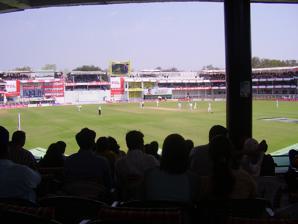
Building: Vidarbha Cricket Association Ground
Country: India
Year built: 1929
Cricket stadium Not to be confused with Vidarbha Cricket Association Stadium . Vidarbha Cricket Association Ground VCA Ground VCA Ground, Civil Lines, Nagpur Ground information Location Nagpur Establishment 1929 (First match recorded) Capacity 40,000 Owner Vidarbha Cricket Association Operator Vidarbha Cricket Association End names Jaika End Church End International information First Test 3 October 1965: India v New Zealand Last Test 1 March 2006: India v England First ODI 23 January 1985: India v England Last ODI 14 October 2007: India v Australia Only WODI 18 December 1997: Australia v England As of 9 December 2019 Source: Cricinfo The Vidarbha Cricket Association Ground is a cricket ground located in the city of Nagpur . The ground is known as the VCA Ground and belongs to the Central Zone . The first match was played here in October 1969. As of 19 August 2017, it has hosted nine Tests and 14 ODIs. It has been replaced by a new stadium called Vidarbha Cricket Association Stadium as an international cricket stadium. It continues to be used by the Vidarbha and Uttar Pradesh cricket teams . Sunil Gavaskar scored his only one day century here against New Zealand in the 1987 Reliance World Cup . In 1995, during the 5th ODI between India and New Zealand, a wall in the East Stand collapsed, killing 9 people and injuring 70 others. History The tenth Test venue in the country, the Vidarbha Cricket Association -managed ground, probably the only international venue where you can walk straight into the ground from the road, has always made headlines for various reasons. Chetan Sharma takes the first Cricket World Cup hat-trick in history, with the wickets of Ken Rutherford , Ian Smith and Ewen Chatfield in Nagpur .  All three were bowled. Sunil Gavaskar got his only one-day, and World Cup, century here when India won by a huge margin against New Zealand in their final league encounter of the 1987 Reliance World Cup . This is the second best ground for Sachin Tendulkar when it comes to centuries. Sachin Tendulkar has three here after four in Chepauk . The pitch was just like any other docile pitch, until the BCCI -appointed pitch committee recommended the re-laying of the wicket in 1999. It took a while for the wicket to assume the true shape that it was designed to. The unique thing about this wicket is the 30-inch deep double-brick layer (normally there is a 15-inch brick layer) which facilitates extra pace and bounce. This was a factor when Australia conquered the 'final frontier' as they beat India handsomely in the third Test to win the Border–Gavaskar Trophy . The local critics were up-in-arms at how the curator ignored the home team's cause and prepared a fast wicket that helped the opposition fast bowlers. But the curator insisted that he had simply followed the instructions of the pitch panel. Today Nagpur is one of the only grounds to assist genuine fast bowlers in pace and movement and several first-class games in the 2004/05 season ended within three days as the medium-pacers reaped rich rewards. Records Test Batting Highest team total: 609/6 dec, by India against Zimbabwe in 2000/01, then 570/7 and 546/9, all by India. Lowest team total: 109, by India against New Zealand in 1969/70. Highest individual score: 232*, by Andy Flower against India in 2000/01. Most runs scored by Sachin Tendulkar (659 runs), Rahul Dravid (423 runs) and Andy Flower (298 runs). Bowling Best bowling in an innings: 7/51, by Maninder Singh against Sri Lanka in 1986/87. Leading wicket takers Anil Kumble (20 wickets), Zaheer Khan (12 wickets) and Maninder Singh (10 wickets). One Day International Batting Highest team total: 350, by India against Sri Lanka in 2005/06, New Zealand 348/3 and India 338/3. Lowest team total: 154, by Zimbabwe against Australia in 1995/96. Highest individual score: 149, by Shivnarine Chanderpaul against India in 2006/07. Most runs scored by Sourav Ganguly (398 runs), Rahul Dravid (392 runs) and Sachin Tendulkar (390 runs). Bowling Best bowling in an innings: 6/29, by Patrick Patterson against India in 1987/88. Leading wicket takers were Ravi Shastri (8 wickets), Patrick Patterson (6 wickets) and Abdul Qadir (6 wickets). List of Centuries Key * denotes that the batsman was not out . Inns. denotes the number of the innings in the match. Balls denotes the number of balls faced in an innings. NR denotes that the number of balls was not recorded. Parentheses next to the player's score denotes his century number at Edgbaston. The column title Date refers to the date the match started. The column title Result refers to the player's team result Test Centuries No. Score Player Team Balls Inns. Opposing team Date Result 1 131 Mohinder Amarnath India 301 2 Sri Lanka 27 December 1986 Won 2 153 Dilip Vengsarkar India – 2 Sri Lanka 27 December 1986 Won 3 107 Navjot Singh Sidhu India 231 1 West Indies 1 December 1994 Draw 4 179 Sachin Tendulkar India 322 1 West Indies 1 December 1994 Draw 5 125* Jimmy Adams West Indies 312 2 India 1 December 1994 Draw 6 110 Shiv Sunder Das India 175 1 Zimbabwe 25 November 2000 Draw 7 162 Rahul Dravid India 301 1 Zimbabwe 25 November 2000 Draw 8 201* Sachin Tendulkar India 281 1 Zimbabwe 25 November 2000 Draw 9 106* Grant Flower Zimbabwe 196 2 India 25 November 2000 Draw 10 102 Alistair Campbell Zimbabwe 186 3 India 25 November 2000 Draw 11 232* Andy Flower Zimbabwe 444 3 India 25 November 2000 Draw 12 105 Shiv Sunder Das India 203 2 Zimbabwe 21 February 2002 Won 13 176 Sachin Tendulkar India 316 2 Zimbabwe 21 February 2002 Won 14 100* Sanjay Bangar India 155 2 Zimbabwe 21 February 2002 Won 15 114 Damien Martyn Australia 165 1 India 26 October 2004 Won 16 134* Paul Collingwood England 252 1 India 1 March 2006 Draw 17 104* Alastair Cook England 243 3 India 1 March 2006 Draw 18 100 Wasim Jaffer India 198 4 England 1 March 2006 Won One Day Internationals No. Score Player Team Balls Inns. Opposing team Date Result 1 103* Sunil Gavaskar India 88 2 New Zealand 31 October 1987 Won 2 101* Ravi Shastri India 147 1 Sri Lanka 1 December 1990 Won 3 104 Aravinda de Silva Sri Lanka 124 2 India 1 December 1990 Lost 4 114 Nathan Astle New Zealand 128 1 India 26 November 1995 Won 5 130* Saurav Ganguly India 160 1 Sri Lanka 22 March 1999 Won 6 116 Rahul Dravid India 118 1 Sri Lanka 22 March 1999 Won 7 103 Chris Gayle West Indies 116 2 India 9 November 2002 Won 8 149* Shivnarine Chanderpaul West Indies 136 2 India 21 January 2007 Lost 9 107* Andrew Symonds Australia 88 1 India 14 October 2007 Won List of Five Wicket Hauls Key Symbol Meaning † The bowler was man of the match ‡ 10 or more wickets taken in the match § One of two five-wicket hauls by the bowler in the match Date Day the Test started or ODI was held Inn Innings in which five-wicket haul was taken Overs Number of overs bowled. Runs Number of runs conceded Wkts Number of wickets taken Econ Runs conceded per over Batsmen Batsmen whose wickets were taken Drawn The match was drawn . Tests No. Bowler Date Team Opposing team Inn Overs Runs Wkts Econ Batsmen Result 1 Srinivas Venkataraghavan 3 October 1969 India New Zealand 3 30.1 74 6 2.45 Graham Dowling Mark Burgess Glenn Turner Ken Wadsworth Bob Cunis Dayle Hadlee Lost 2 Hedley Howarth 3 October 1969 New Zealand India 4 23 34 5 1.47 Ajit Wadekar Rusi Surti Chetan Chauhan Ambar Roy Mansoor Ali Khan Pataudi Won 3 Ravi Shastri † 5 October 1983 India Pakistan 2 30.4 75 5 2.44 Mohsin Khan Wasim Raja Wasim Bari Tahir Naqqash Azeem Hafeez Drawn 4 Mohammad Nazir 5 October 1983 Pakistan India 3 50 72 5 1.44 Anshuman Gaekwad Sunil Gavaskar Dilip Vengsarkar Ravi Shastri Kirti Azad Drawn 5 Shivlal Yadav 27 December 1986 India Sri Lanka 1 19.1 76 5 3.96 Asanka Gurusinha Aravinda de Silva Guy de Alwis Arjuna Ranatunga Asoka de Silva Won 6 Maninder Singh † 27 December 1986 India Sri Lanka 3 17.4 51 7 2.88 Roy Dias Aravinda de Silva Duleep Mendis Arjuna Ranatunga Ravi Ratnayeke Asoka de Silva Guy de Alwis Won 7 Carl Hooper 1 December 1994 West Indies India 1 40 116 5 2.9 Manoj Prabhakar Vinod Kambli Navjot Singh Sidhu Mohammad Azharuddin Sanjay Manjrekar Draw 8 Venkatapathy Raju 1 December 1994 India India 2 50 127 5 2.54 Anderson Cummins Brian Lara Keith Arthurton Shivnarine Chanderpaul Junior Murray Draw 9 Ravindra Pushpakumara 26 November 1997 Sri Lanka India 1 32 122 5 3.81 Nayan Mongia Sachin Tendulkar Mohammad Azharuddin Sourav Ganguly Abey Kuruvilla Draw 10 Ray Price 21 February 2002 Zimbabwe India 2 68 182 5 2.67 Deep Dasgupta Shiv Sunder Das Sourav Ganguly VVS Laxman Sachin Tendulkar Lost 11 Anil Kumble 21 February 2002 India Zimbabwe 3 37 63 5 1.7 Alistair Campbell Andy Flower Gavin Rennie Grant Flower Heath Streak Won 12 Jason Gillespie 26 October 2004 Australia India 2 22.5 56 5 2.45 Aakash Chopra Sachin Tendulkar Ajit Agarkar Murali Kartik Zaheer Khan Won 13 Matthew Hoggard 1 March 2006 England India 2 30.5 57 6 1.84 Virender Sehwag Rahul Dravid Wasim Jaffer VVS Laxman Irfan Pathan S. Sreesanth Draw One Day Internationals No. Bowler Date Team Opposing team Inn Overs Runs Wkts Econ Batsmen Result 1 Patrick Patterson 8 December 1987 West Indies India 2 9.4 29 6 3.00 Arun Lal Anshuman Gaekwad Krishnamachari Srikkanth Kapil Dev Ravi Shastri Kiran More Won See also Vidarbha Cricket Association Stadium List of Test cricket grounds References